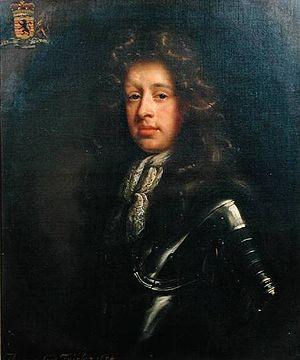
Thomas Fairfax, 5ᵉ lord Fairfax de Cameron, est un noble et un homme politique anglais, né le 16 avril 1657 et mort le 6 janvier 1710.